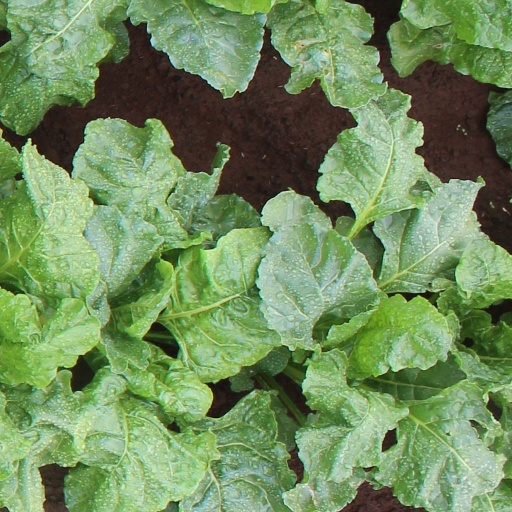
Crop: sugar beet